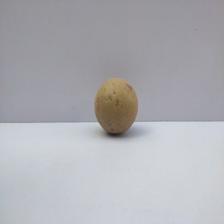
Size: Small